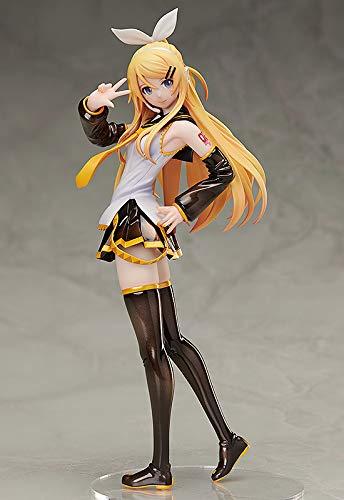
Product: FREEing Aug188626 Character Vocal Series 02: Kagamine Rin (Rin-Chan Now! Adult Version) 1: 8 Scale PVC Figure, Multicolor
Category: Toys & Games | Collectible Toys | Statues, Bobbleheads & Busts | Statues
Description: The adult version of Rina-Chan, now made into a scale figure.
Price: $152.79
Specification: ProductDimensions:8.7x4x3inches|ItemWeight:3.52ounces|ShippingWeight:12ounces(Viewshippingratesandpolicies)|ASIN:B07HP5DQBN|Itemmodelnumber:-|Manufacturerrecommendedage:15yearsandup